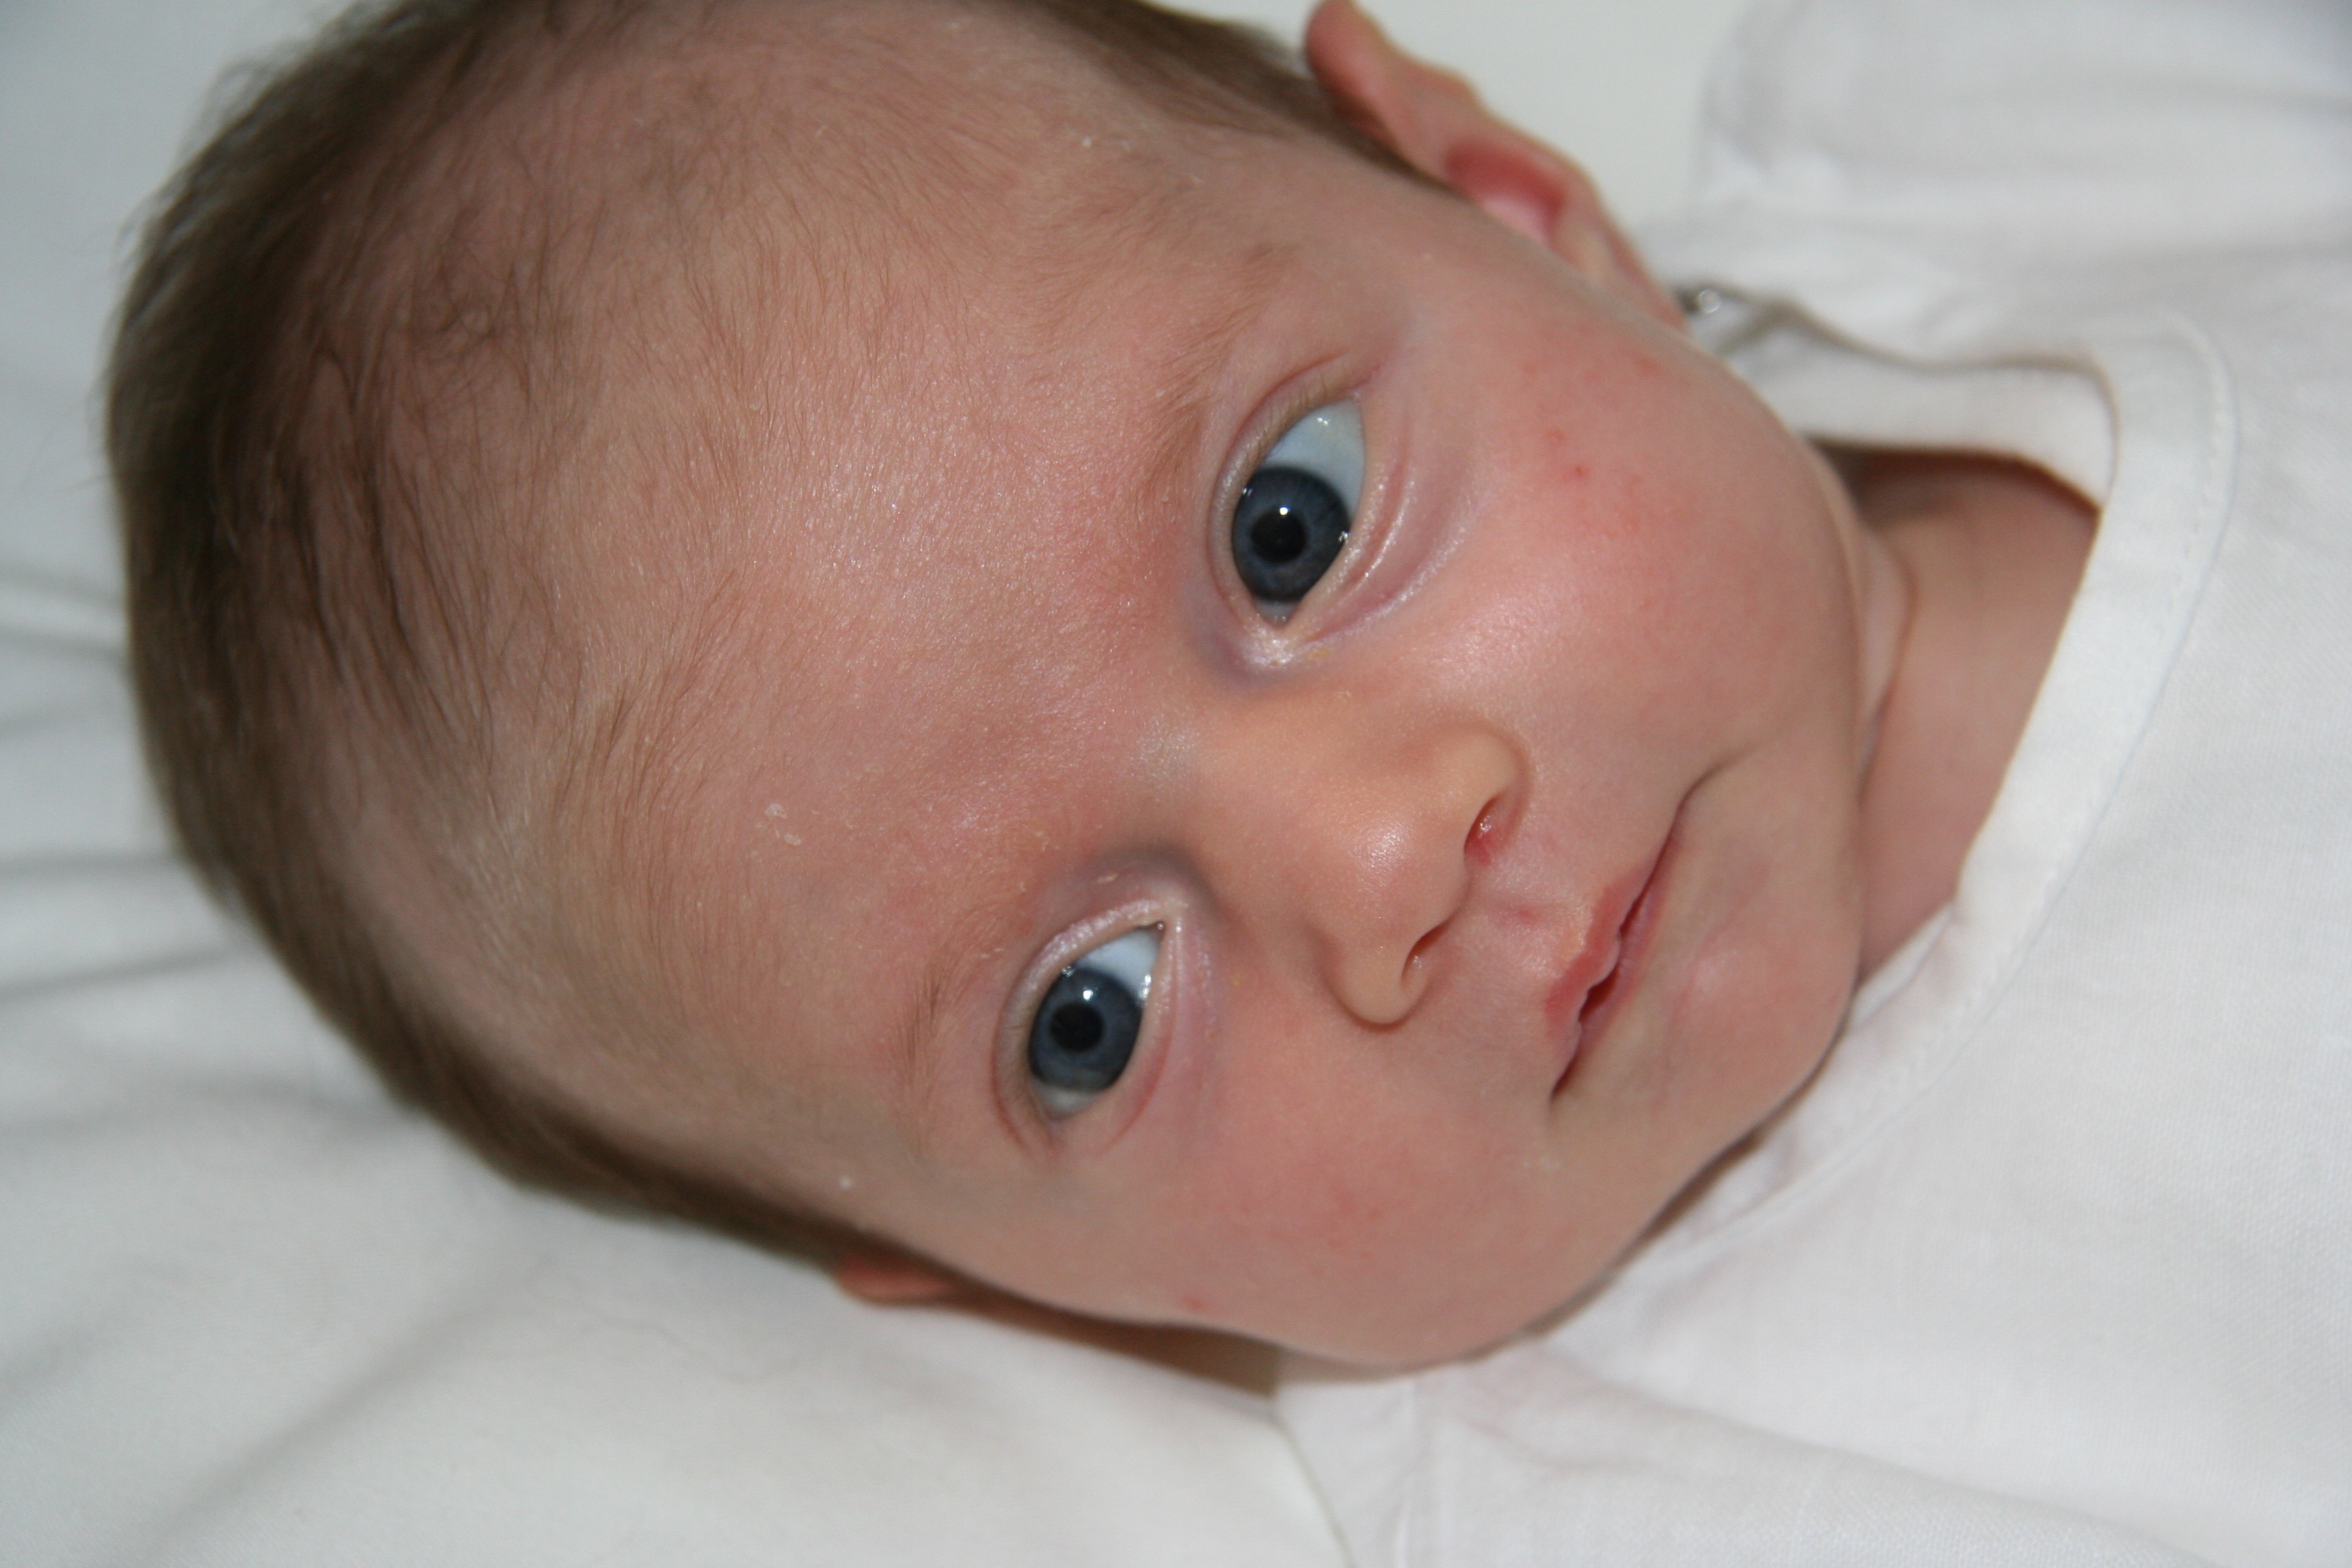
person, portrait, child, mouth, face, family, nose, cheek, infant, newborn, toddler, eye, skin, organ, birth